Keralapura

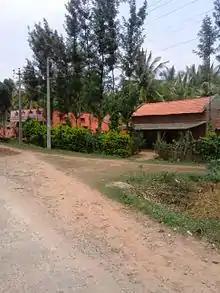
Keralapura village

Keralapura village is located between Saligrama and Ramanathapura towns of Karnataka state in India. The nearest town is Arkalgud at a distance of 30 km.